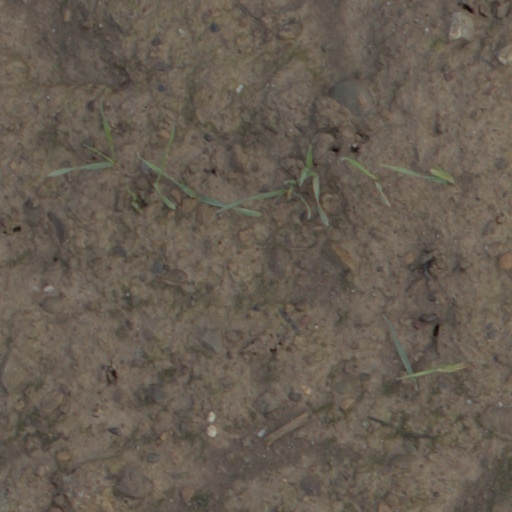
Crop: wheat